Rose Renaud

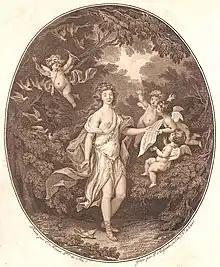
Portrait of Renaud by Charles Monnet c. 1792

Rose Renaud (1767 – c. 1840) was a French coloratura soprano active at the Théâtre-Italien from 1785 to 1793. She was known for the purity and agility of her voice and her attractive stage presence. Renaud was born in Paris and made her debut in a concert there in 1781 at the age of 14. She retired from the stage in 1793. Her younger sister, Sophie Renaud, was also a soprano at the Théâtre-Italien. In at least two sources (Fétis and Kutsch and Riemens), Rose is referred to as "Mademoiselle Renaud l'aînée" (Mademoiselle Renaud the elder) to distinguish her from Sophie. However, other sources (notably Pougin and Campardon) have posited that Rose and Sophie were in fact the younger sisters of a third singer known as "Mademoiselle Renaud l'aînée" who also sang at the Théâtre-Italien suggesting that aspects of Rose Renaud's biography and iconography and that of her elder sister may have been conflated in some of the existing sources.